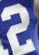
Number: 2